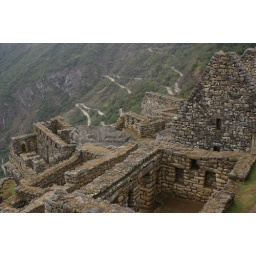
Machu Picchu - Building ruins from the western urban area, with the road up the mountain to Machu Picchu in the distance